Azrael (DC Comics)

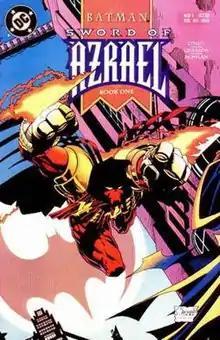
The Jean-Paul Valley incarnation of Azrael as depicted in "Batman: Sword of Azrael" #1 (1992) Art by Joe Quesada and Kevin Nowlan.

Azrael is an alias used by multiple fictional characters appearing in American comic books published by DC Comics. The original version, Jean-Paul Valley, was created by Denny O'Neil, Joe Quesada, and Peter Milligan, and debuted in "Batman: Sword of Azrael" #1 (October 1992). The second character to assume the alias was Michael Washington Lane, in "Azrael: Death's Dark Knight" #1 (May 2009). Both iterations are Christian vigilantes and assassins created by the Order of St. Dumas and its derivatives (i.e the Order of Purity), secretive religious organizations seeking to restore justice to Gotham City through religious extremism. They are typically portrayed as antiheroes and reluctant allies of the superhero Batman and the Batman Family, battling forms of manipulations employed by their respective orders, violent tendencies shaped by tragedies in their life, and proving themselves trusted allies to Batman.